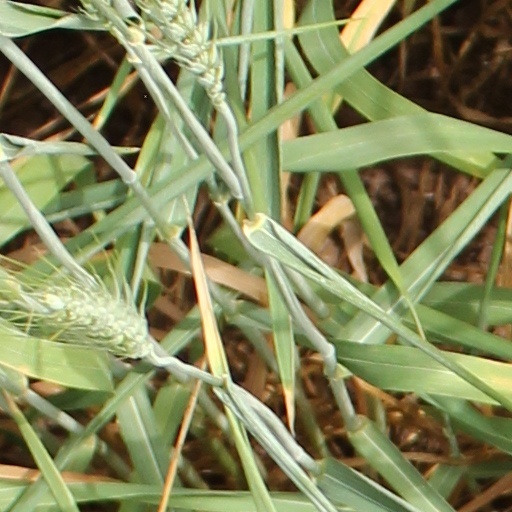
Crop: wheat